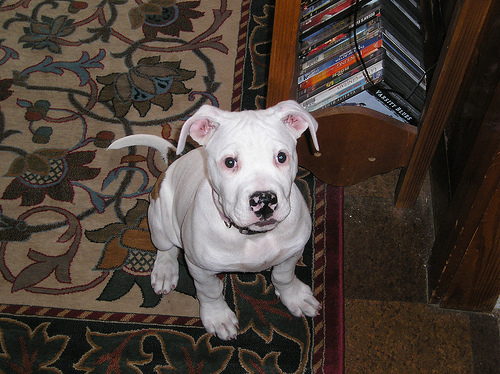
Animal: dog
Breed: american_bulldog